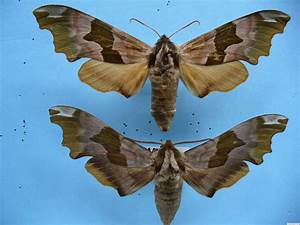
Label: farfalla